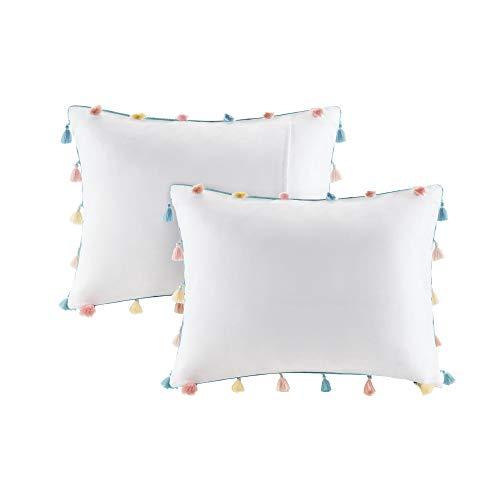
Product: Mi Zone Kids Tessa Comforter Reversible Colorful Tassel Stripes Fringe Sham Embroidery Heart Pillow Ultra-Soft Overfilled Down Alternative Hypoallergenic All Season Bedding-Set, Full/Queen, White
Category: Home & Kitchen | Bedding | Kids' Bedding | Comforters & Sets | Comforter Sets
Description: PRODUCT FEATURES - 4-Piece Queen-Comforter Set - Down alternative comforter Queen is soft, hypoallergenic, warm, and snugly comfy.
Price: $79.99
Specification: ProductDimensions:86x86x1inches|ItemWeight:6.83pounds|ShippingWeight:7.5pounds(Viewshippingratesandpolicies)|Manufacturer:E&ECo.LtdDBAJLAHome|ASIN:B07K9XX92P|Itemmodelnumber:MZK10-169